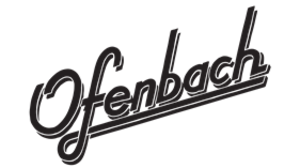
Ofenbach est un duo de musiciens français réunissant Dorian Lauduique et César de Rummel, deux amis d'enfance parisiens.